List of political systems in France

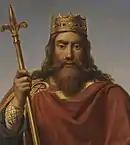
Clovis, King of the Franks

The Franks were a group of Romanized Germanic dynasties within the collapsing Western Roman Empire, who eventually commanded the region between the rivers Loire and Rhine. Clovis I established a single kingdom uniting the core Frankish territories, and was crowned King of the Franks in 496. He and his descendants ruled the Merovingian dynasty until 751, when it was replaced by the Carolingians (751-843).